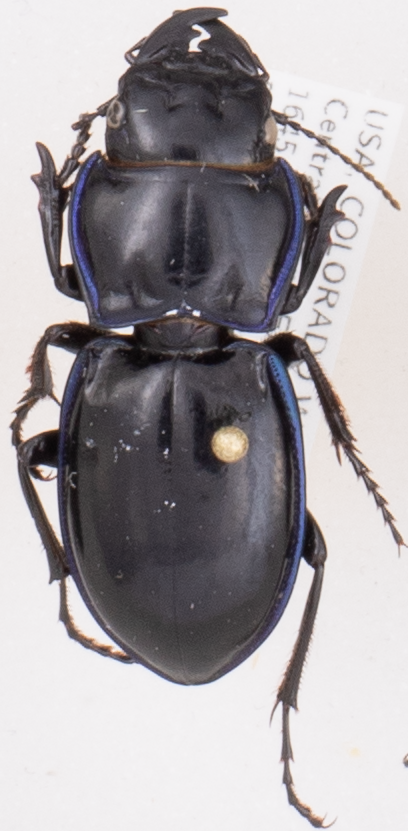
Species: Pasimachus elongatus
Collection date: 2019-06-19
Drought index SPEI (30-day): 1.28
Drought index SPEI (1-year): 0.39
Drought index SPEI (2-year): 0.47